Edward Stirling (politician)

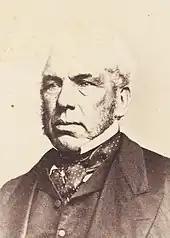
Stirling c. 1863

Stirling and his cousin Charles arrived in South Australia in June 1839 aboard "Lady Bute". They subsequently built a house on Hutt Street, Adelaide. The pair later secured land grants near Strathalbyn, South Australia, by financing a "special survey" of the land around River Angas. By 1845 they were grazing sheep at Strathalbyn on a property named Hampden, after one of his father's Jamaican plantations. In that year they moved 3,000 sheep south-east to Rivoli Bay, a distance of , but two-thirds of the flock died of coast disease within a few months and the cousins suffered financially. Stirling's father grudgingly paid debts of £1,000, writing that "you had not expect another bean from me".